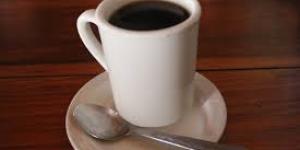
cafe a la napolitana